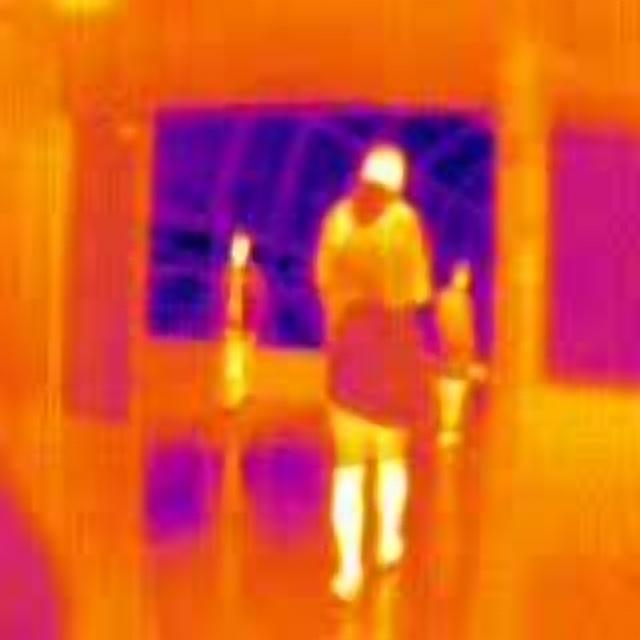
Detected objects:
label: person
label: person
label: person